Shire of Sherwood

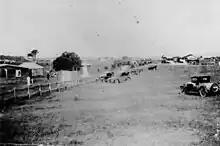
Graceville Memorial Park showing War Memorial and two lines of trees circa 1930

The church was Gothic in design, and comfortably accommodated 130 worshippers. Land adjacent to the church served as a cemetery. In 1874, Bishop Tufnell consecrated the church and lay members, Arthur Francis and Thomas Berry senior, and on occasions the Reverend J.E. Moffatt, conducted services until all debts accrued to the erection of the church had been cleared. By 1891, a weatherboard construction had replaced this building. The Reverend James Hassall, a grandson of Samuel Marsden, was the first resident minister, serving from 1876 to 1899. Hassall's sound financial circumstances saved the church the expense of a parsonage. He built and lived in two homes, Lynne-Grove House from 1880 to 1883, and then moved to Matavi until 1904.